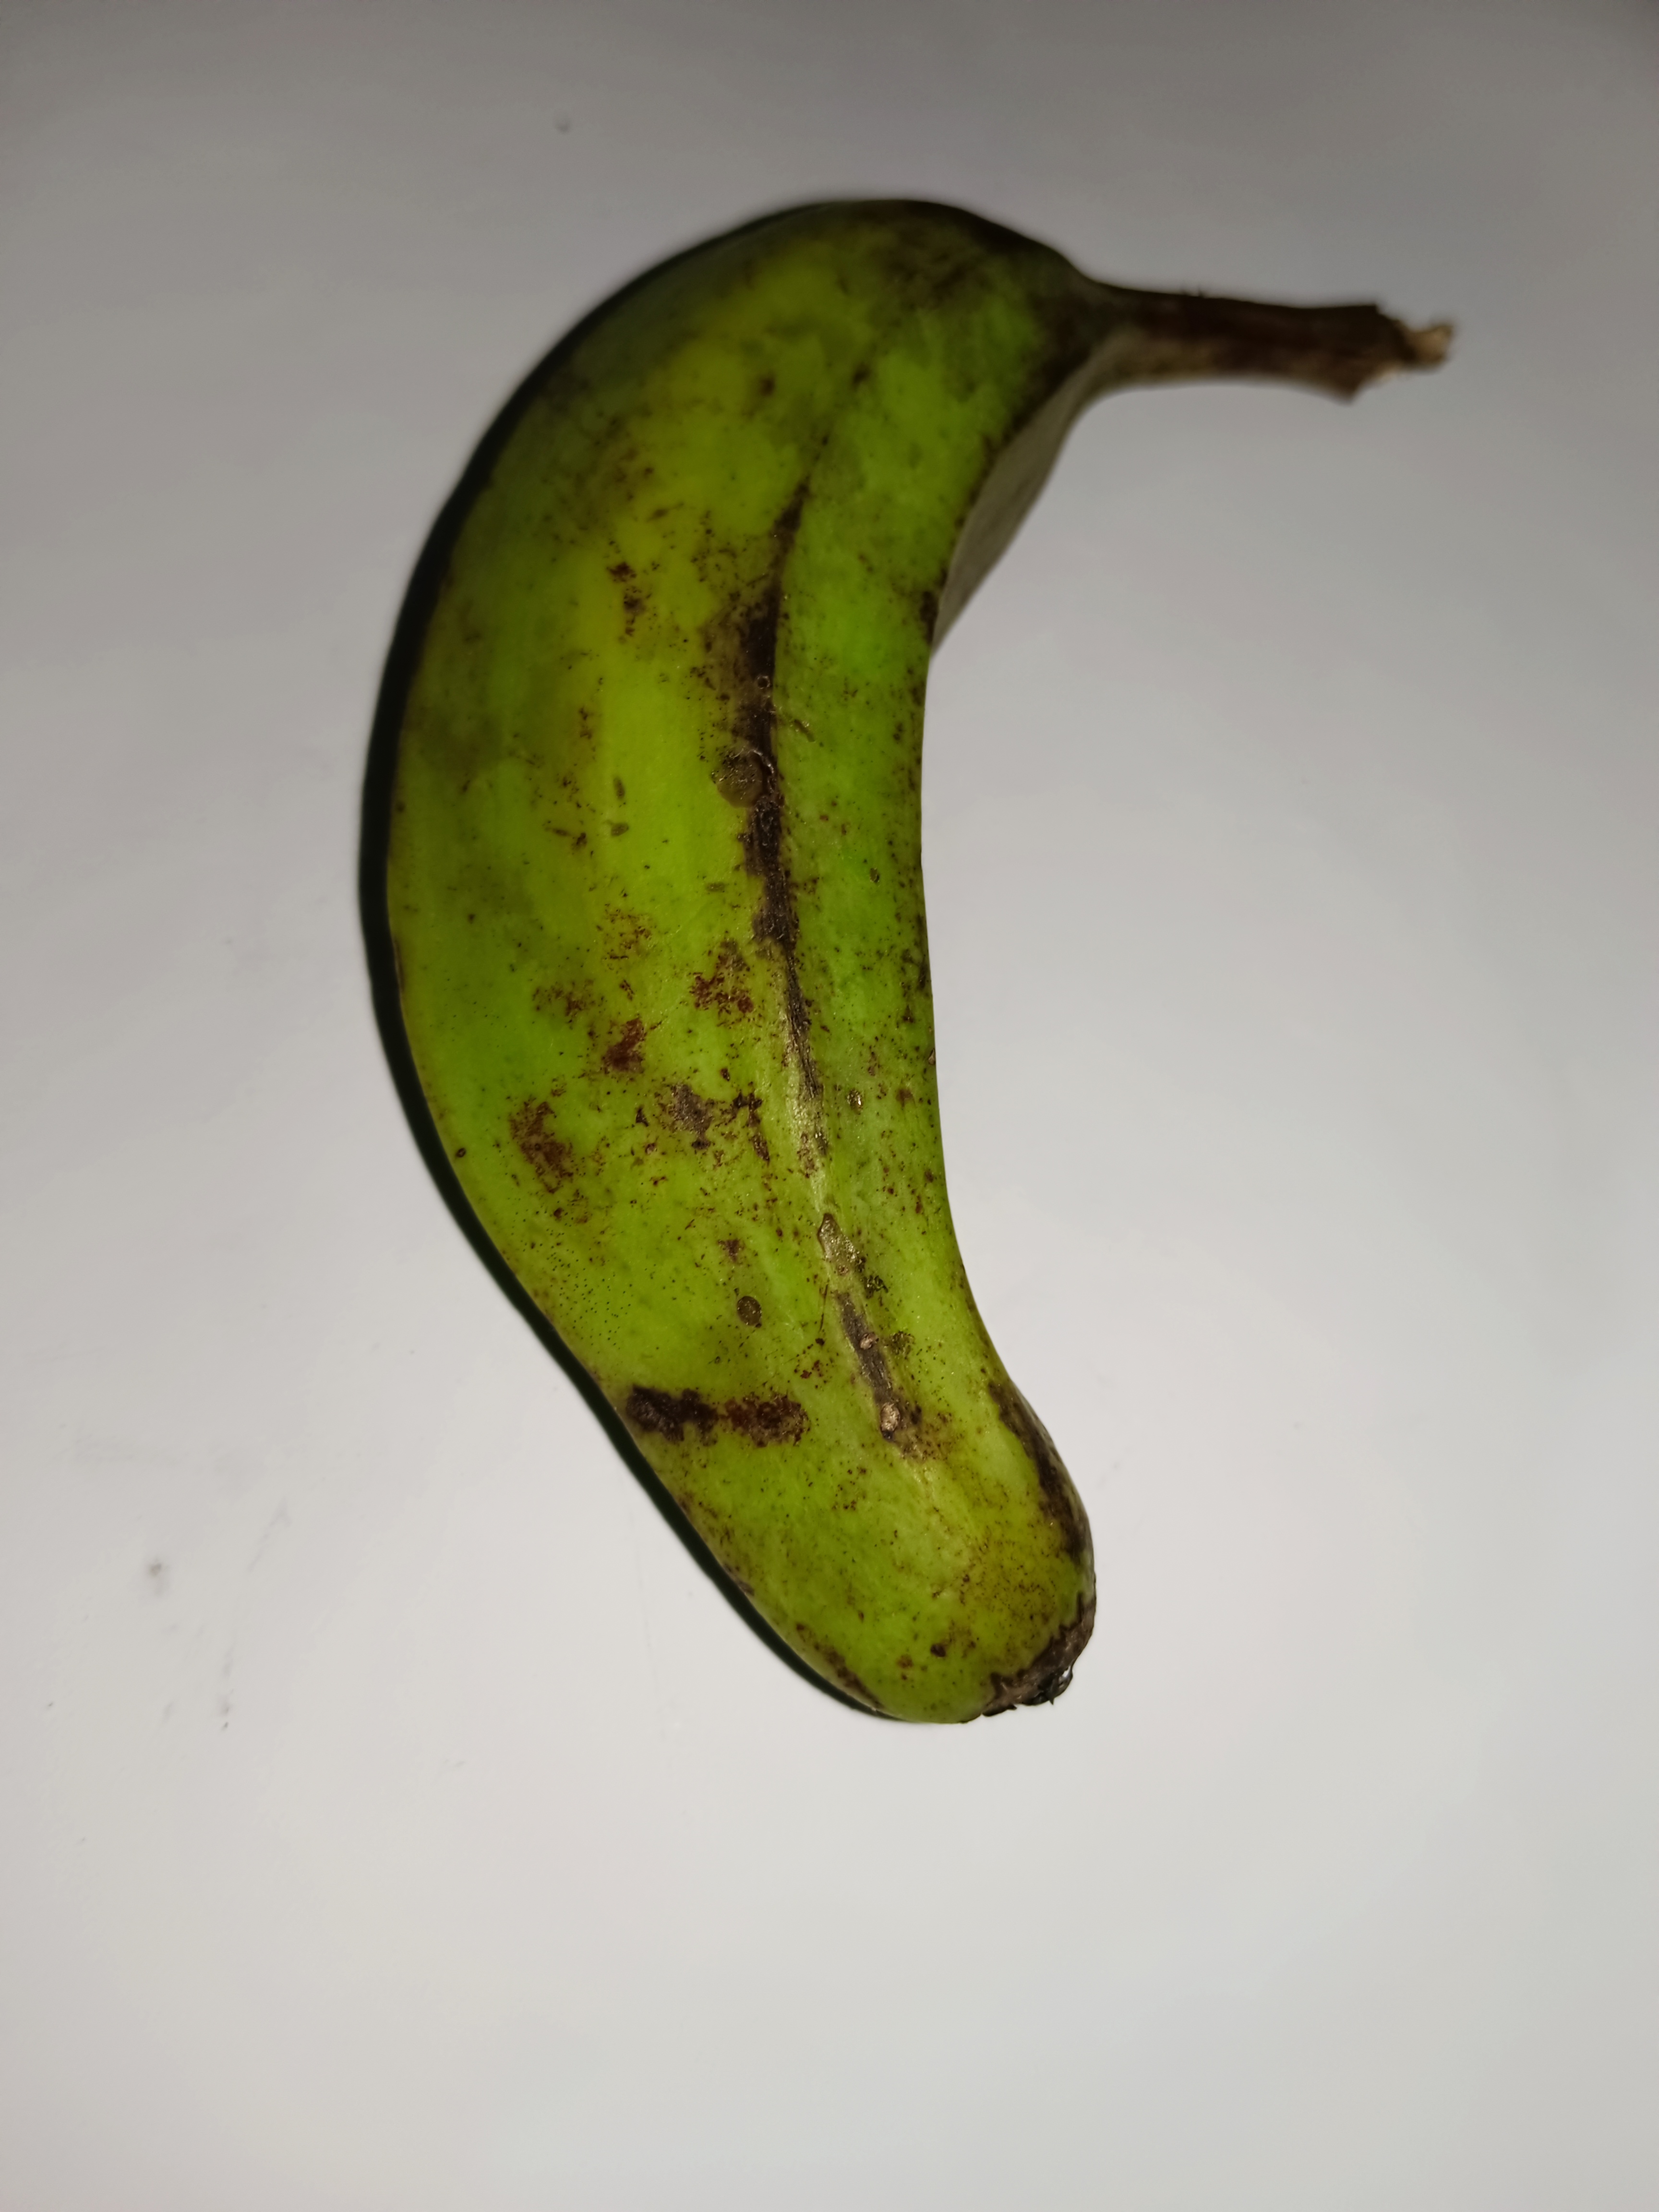
Banana variety: Anaji